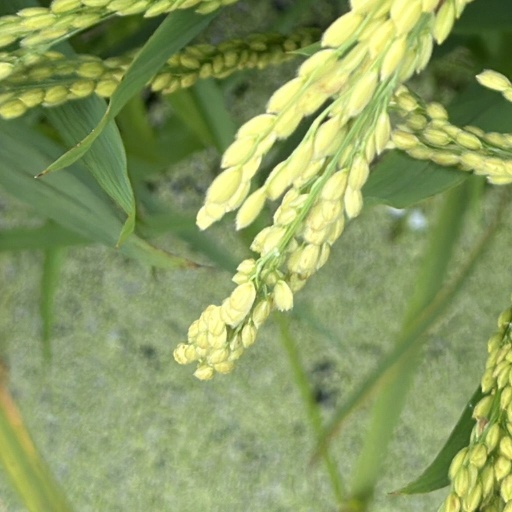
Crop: rice